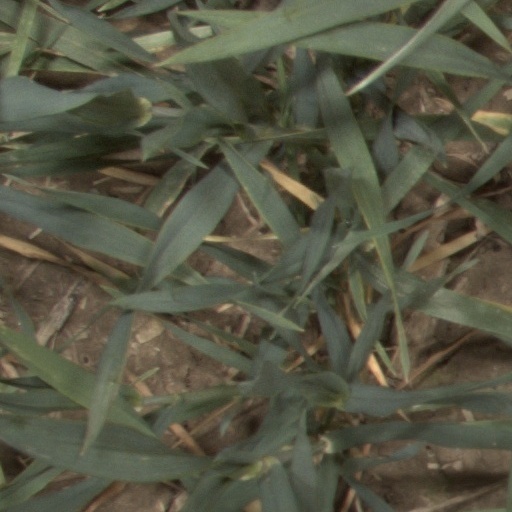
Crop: wheat